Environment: real
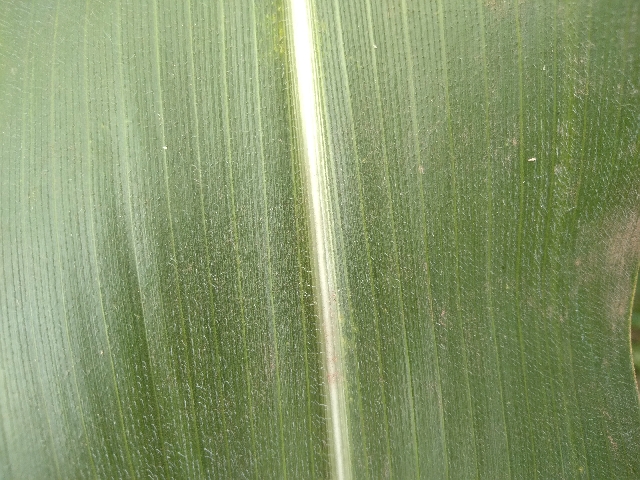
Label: healthy